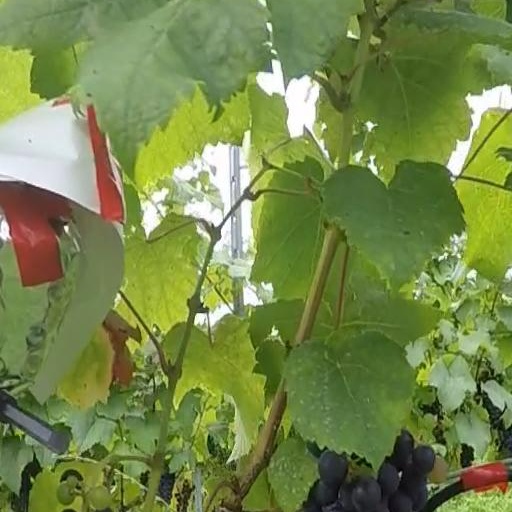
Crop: grape